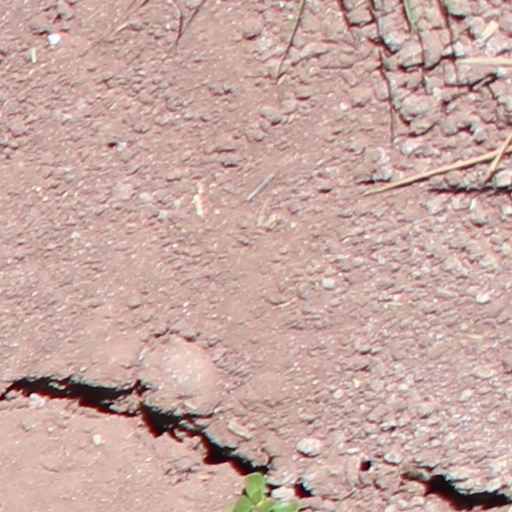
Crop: wheat